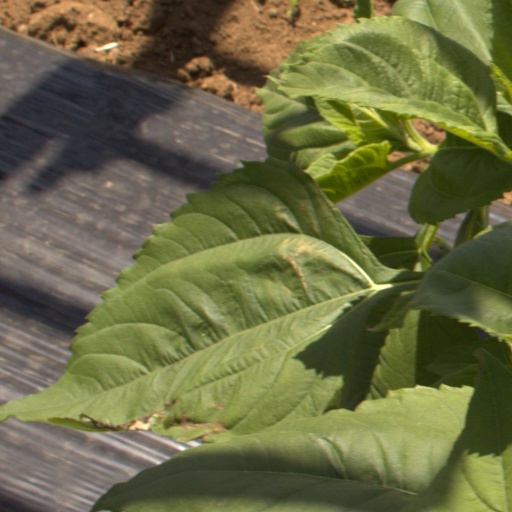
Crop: Jerusalem artichoke